Holy Innocents' Episcopal Church (Como, Mississippi)

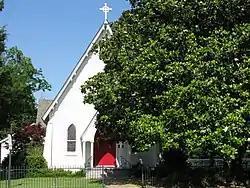
Front facade in 2008

Holy Innocents' Episcopal Church is a historic church building at the junction of Main & Craig Street in Como, Mississippi.